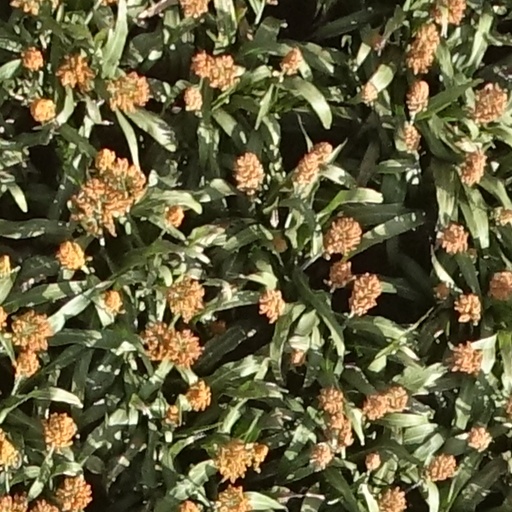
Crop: sorghum